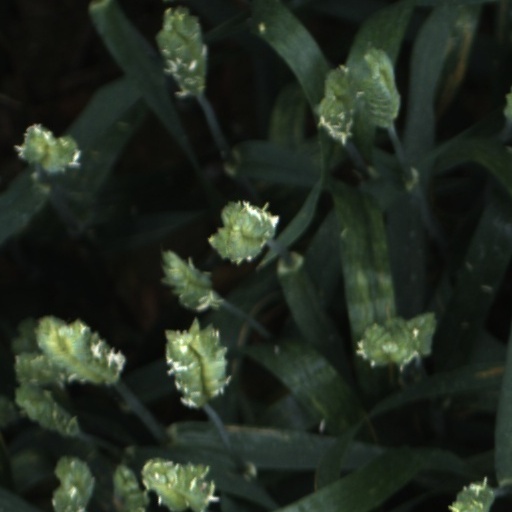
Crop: wheat